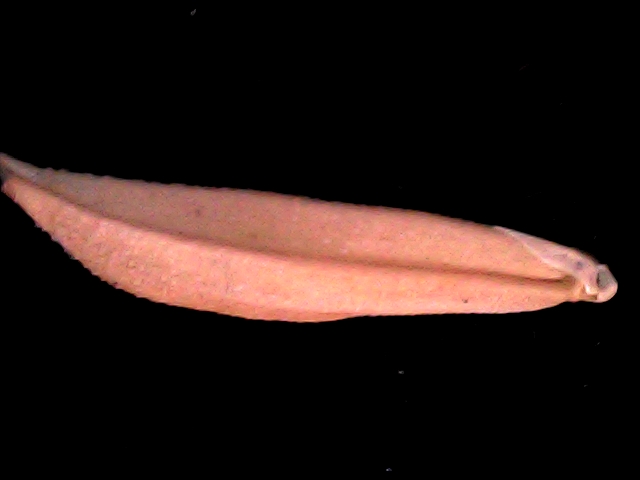
Rice variety: BD70